House of Industry (Dublin)

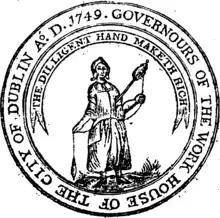
Etching from 1749.

The House of Industry was a workhouse in Dublin, Ireland which existed from its establishment by an act of Parliament in 1703, "for the employment and maintaining the poor thereof".